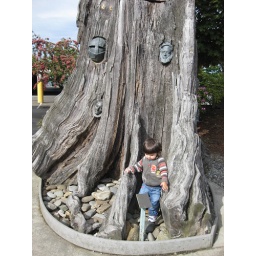
boy in a big tree